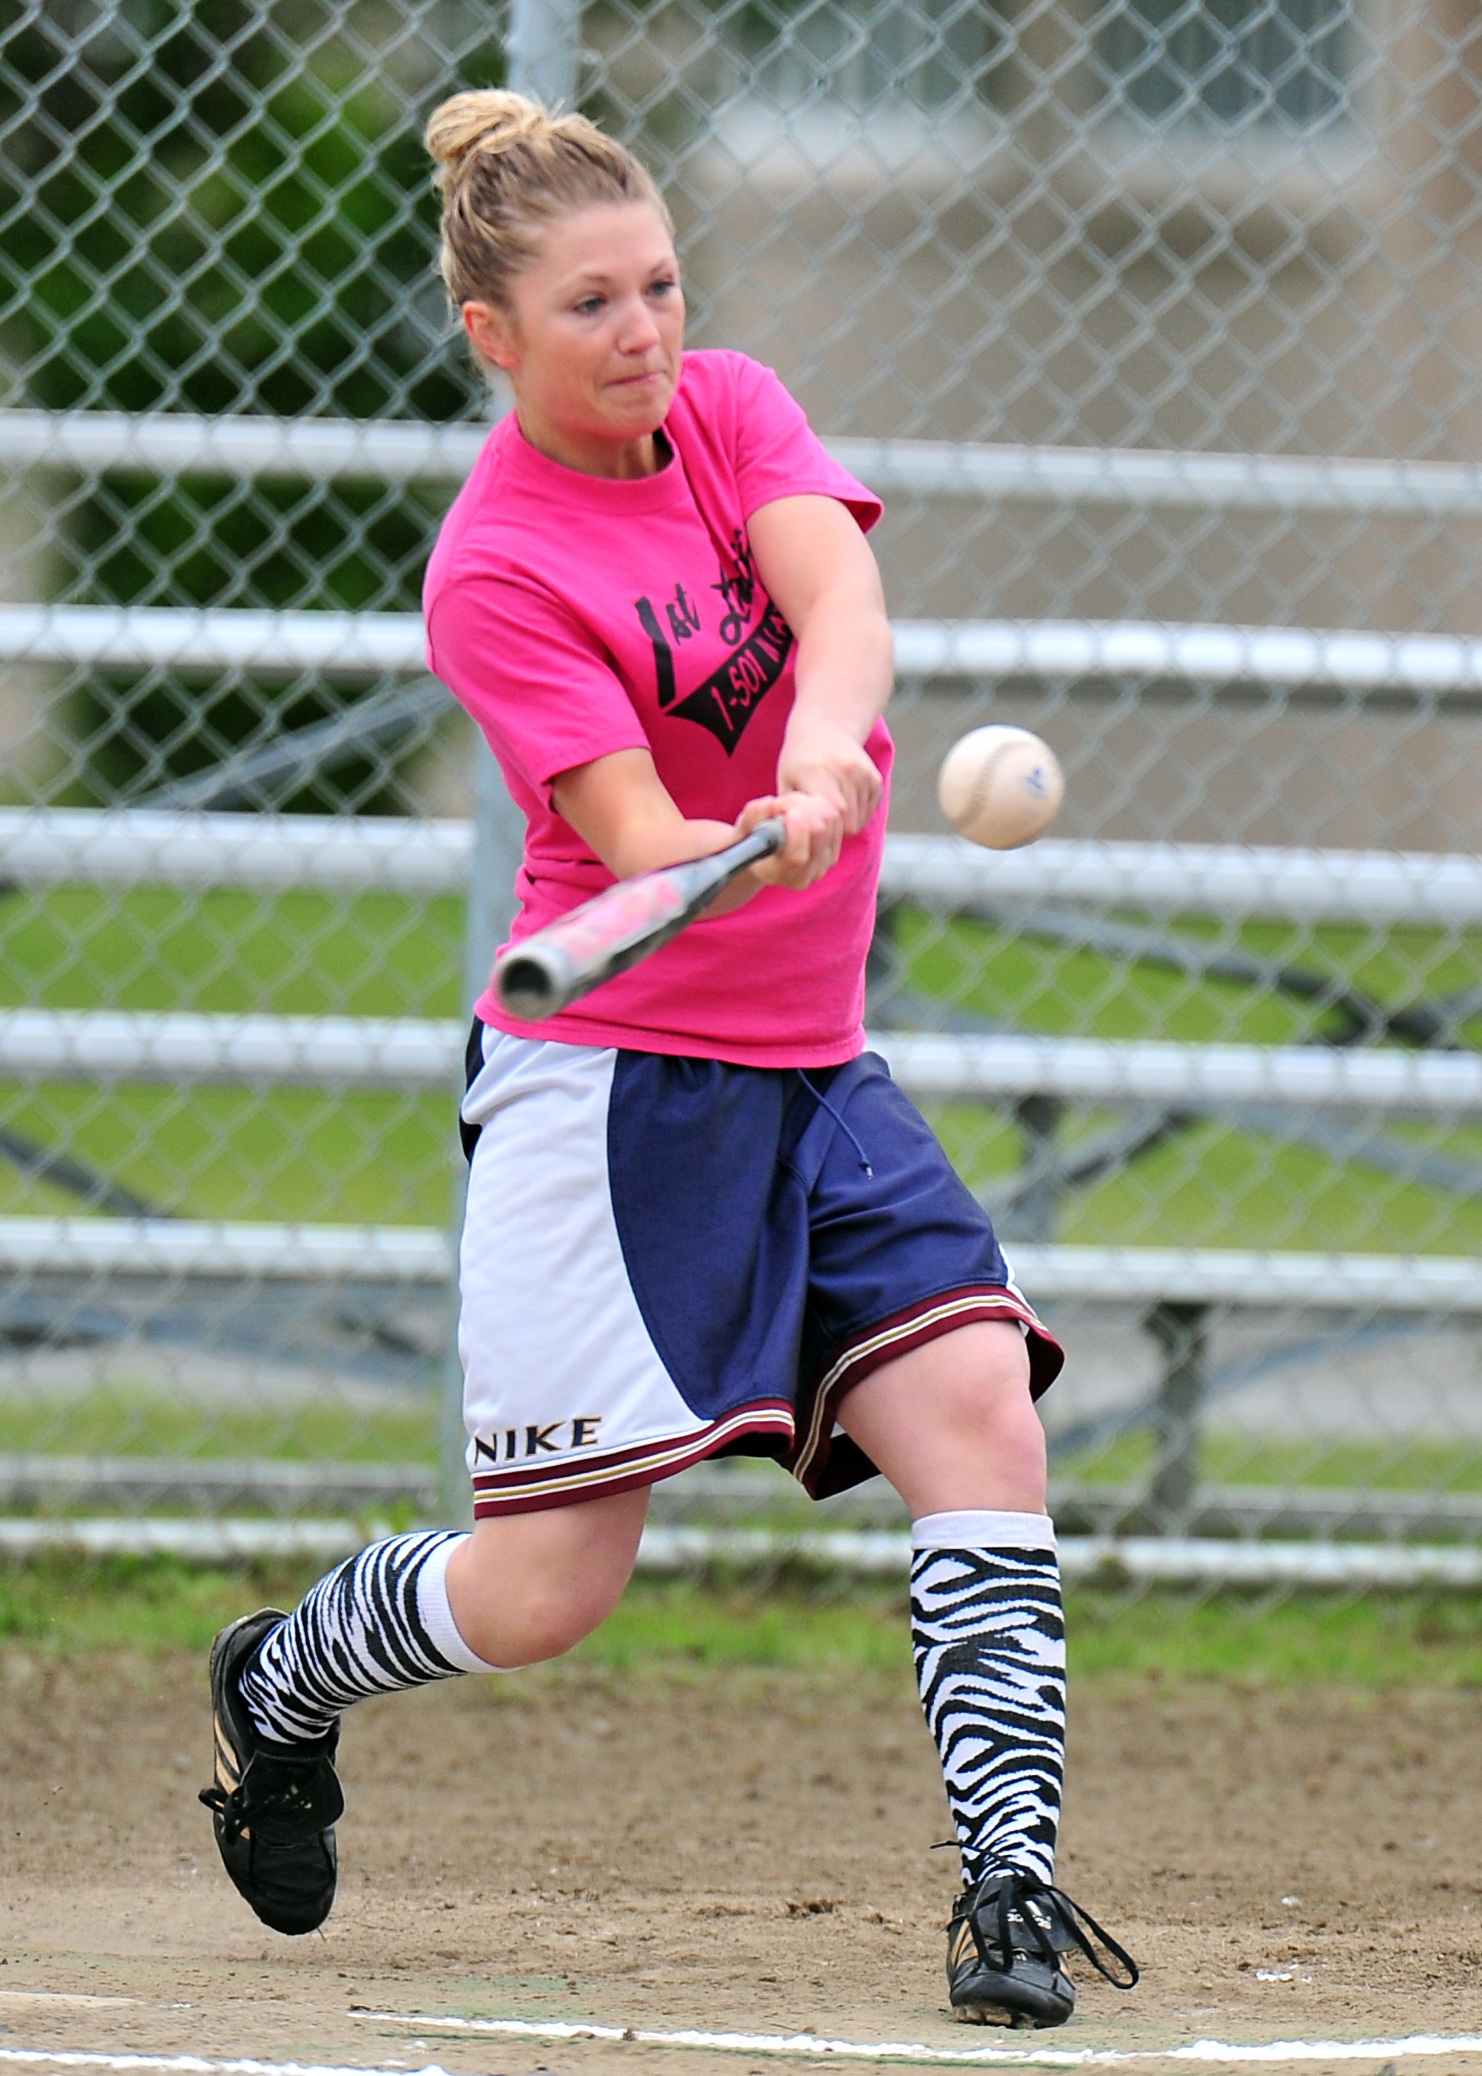
woman, baseball, sport, game, athletic, swing, player, batter, outdoors, competition, women, sports, ball, uniform, bat, athlete, tournament, hit, football player, softball, ball game, justin conaher, competition event, college softball